Sandvikens Skeppsdocka och Mekaniska Verkstad

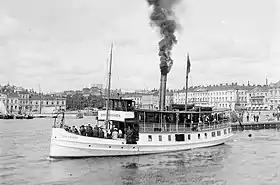
Passenger ship "" built in 1903–1904.

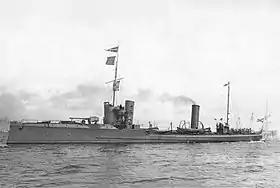
Imperial Russian Torpedo Cruiser "Finn" built in 1906.

In year 1900 Hietalahti Shipyard and Engineering Works invested in pneumatic tools. A separate air compressor building was constructed next to the steam boiler building, and the premises were equipped with a comprehensive pressurised air supply network. The new tools increased productivity, especially at the dockyard.